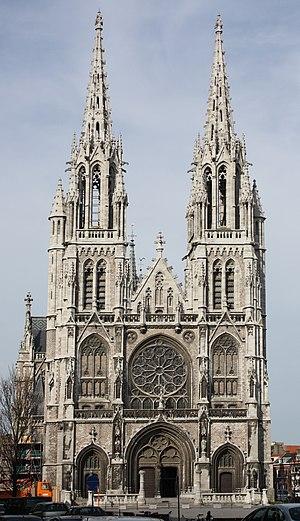
Église saint-Pierre et Paul d'Ostende.